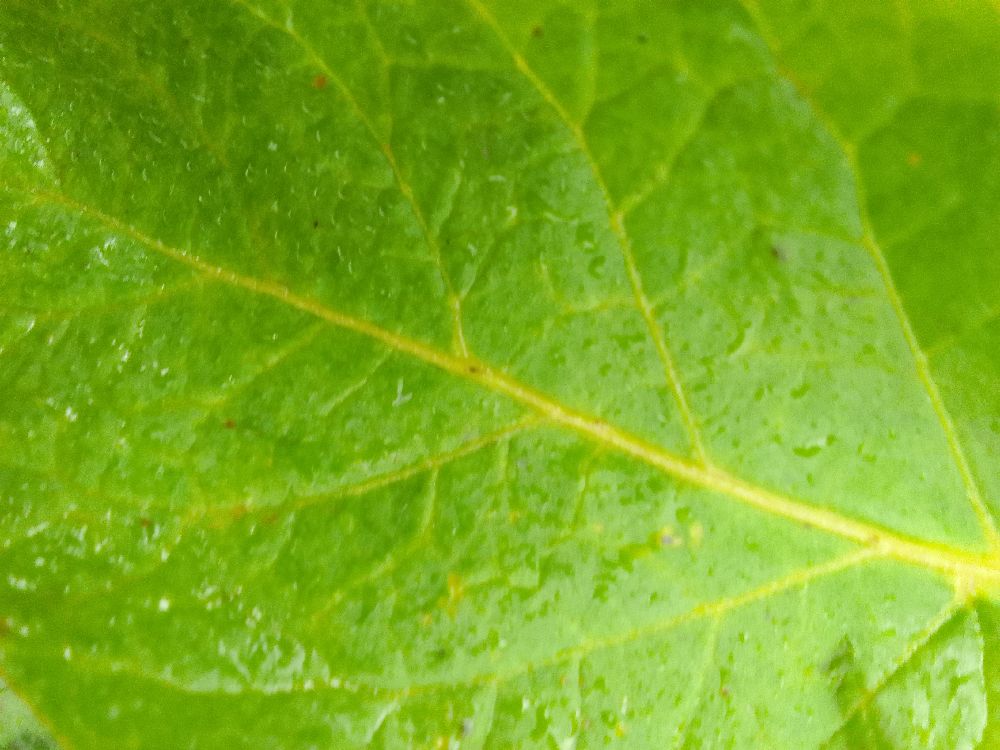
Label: Healthy